Kingdom of Greece

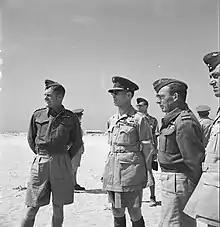
George II during his visit to a Greek fighter station, 1944

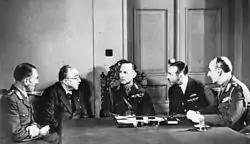
Ioannis Metaxas with King George II and Alexandros Papagos during a meeting of the Anglo-Greek War Council

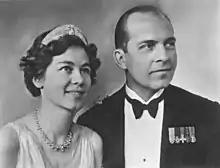
Paul of Greece with his wife Frederica

Following the February Revolution in Russia, however, the Tsar's support for his cousin was removed, and Constantine was forced to leave the country, without actually abdicating in June 1917. His second son Alexander became king, while the remaining royal family and the most prominent royalists followed into exile. Venizelos now led a superficially united Greece into the war on the Allied side, but underneath the surface, the division of Greek society into Venizelists and anti-Venizelists, the so-called National Schism, became more entrenched.